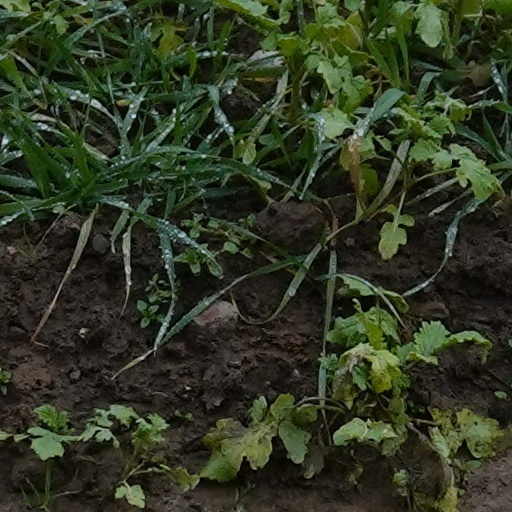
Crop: wheat